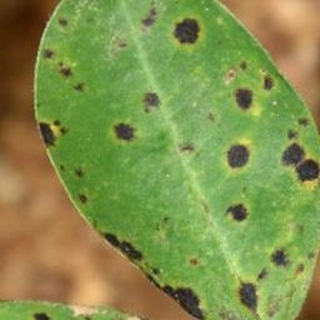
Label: groundnut_late_leaf_spot